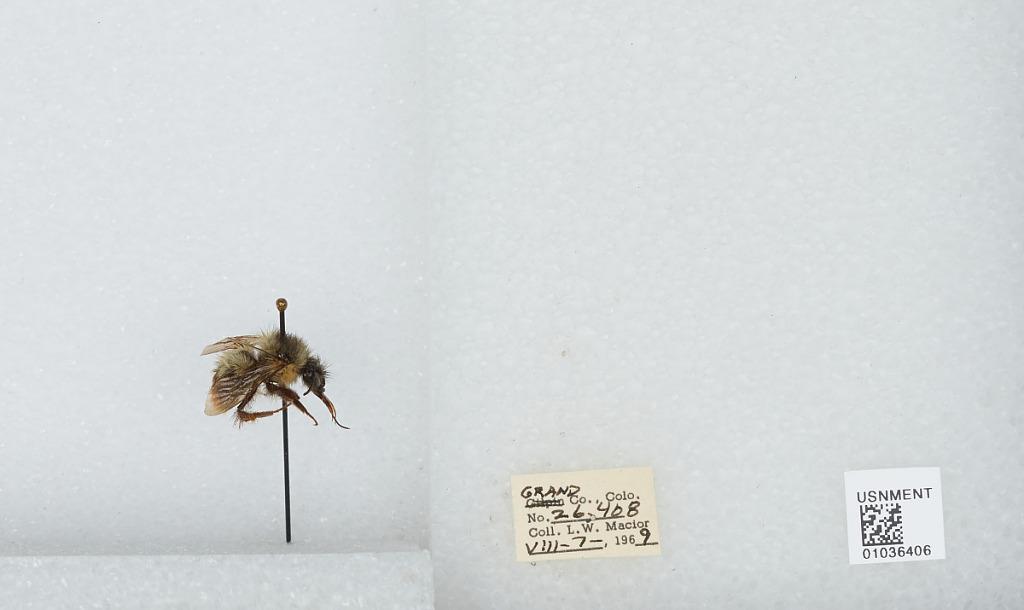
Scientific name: Bombus (Pyrobombus) mixtus Cresson
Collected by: L. Macior
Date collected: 1969-8-7
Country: United States
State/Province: Colorado
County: Grand
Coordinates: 40.073, -106.103